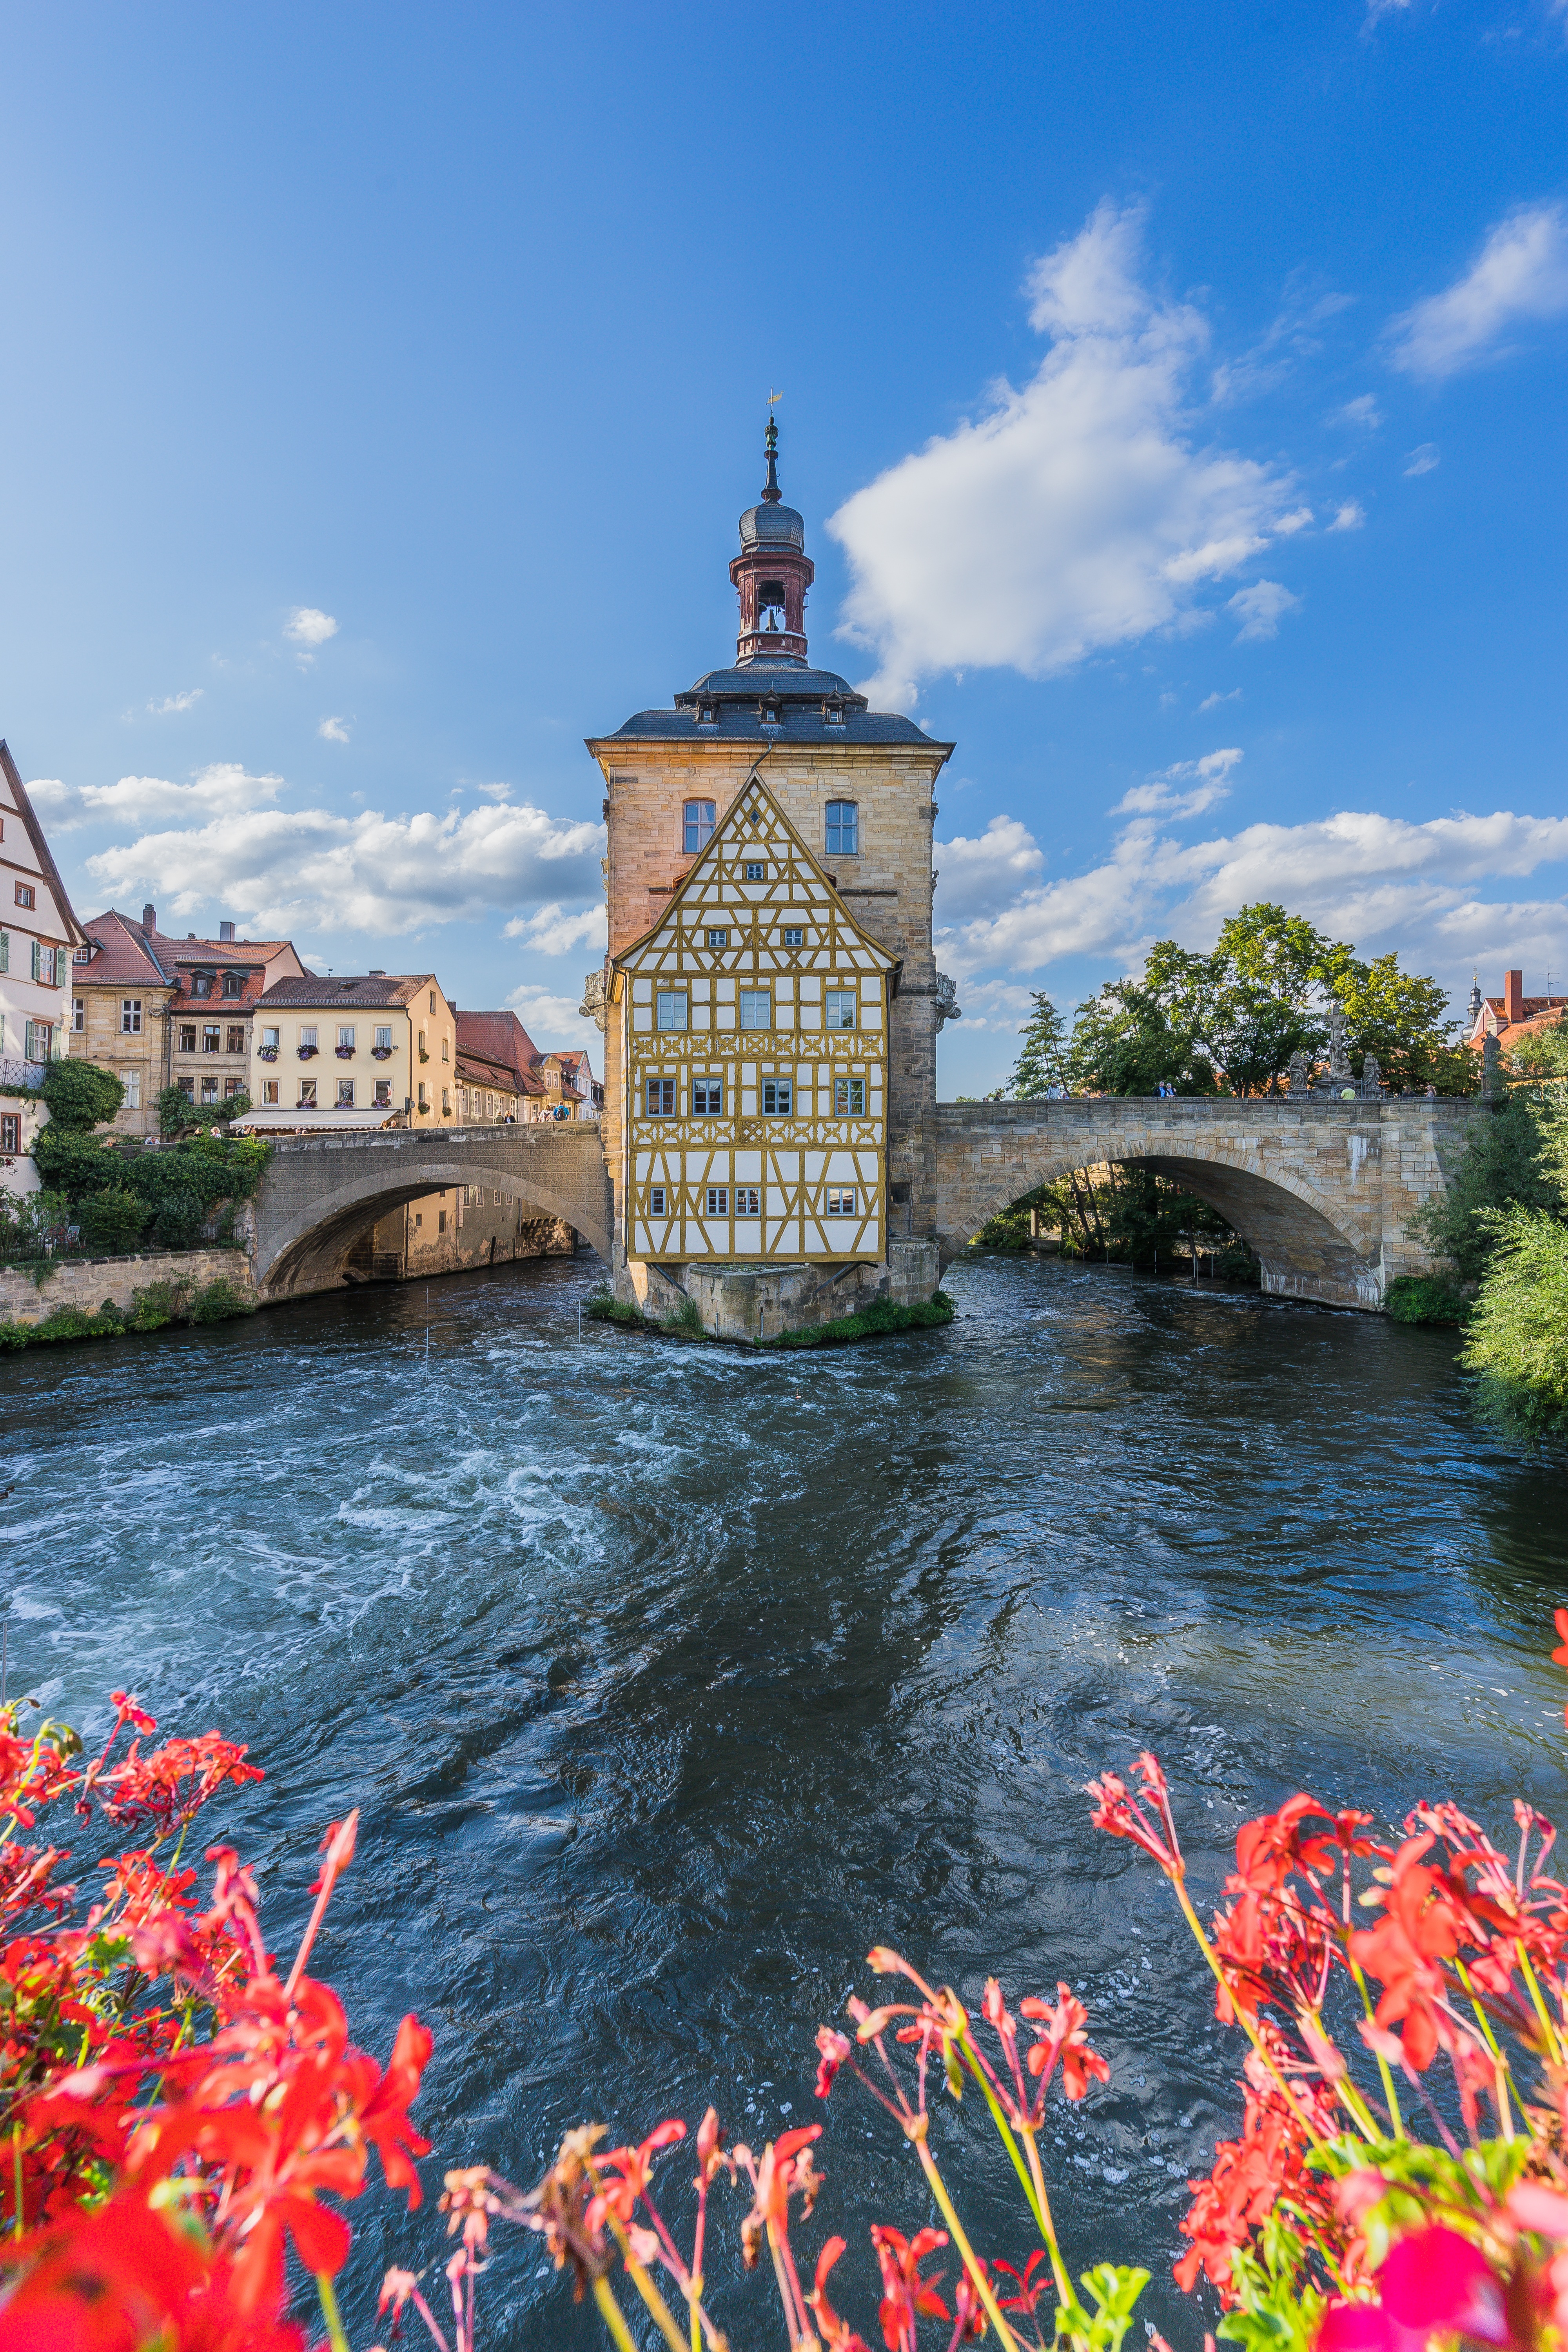
sea, coast, water, architecture, bridge, flower, town, river, tower, autumn, romantic, landmark, tourism, waterway, historically, bamberg, regnitz, town on the river